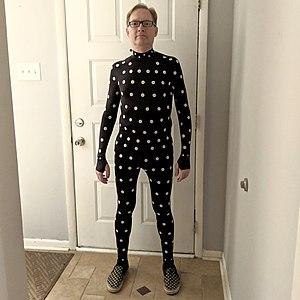
L’anthropométrie est la technique qui concerne la mesure des particularités dimensionnelles d'un homme. Cette discipline de l'anthropologie physique est particulièrement utilisée en ergonomie.